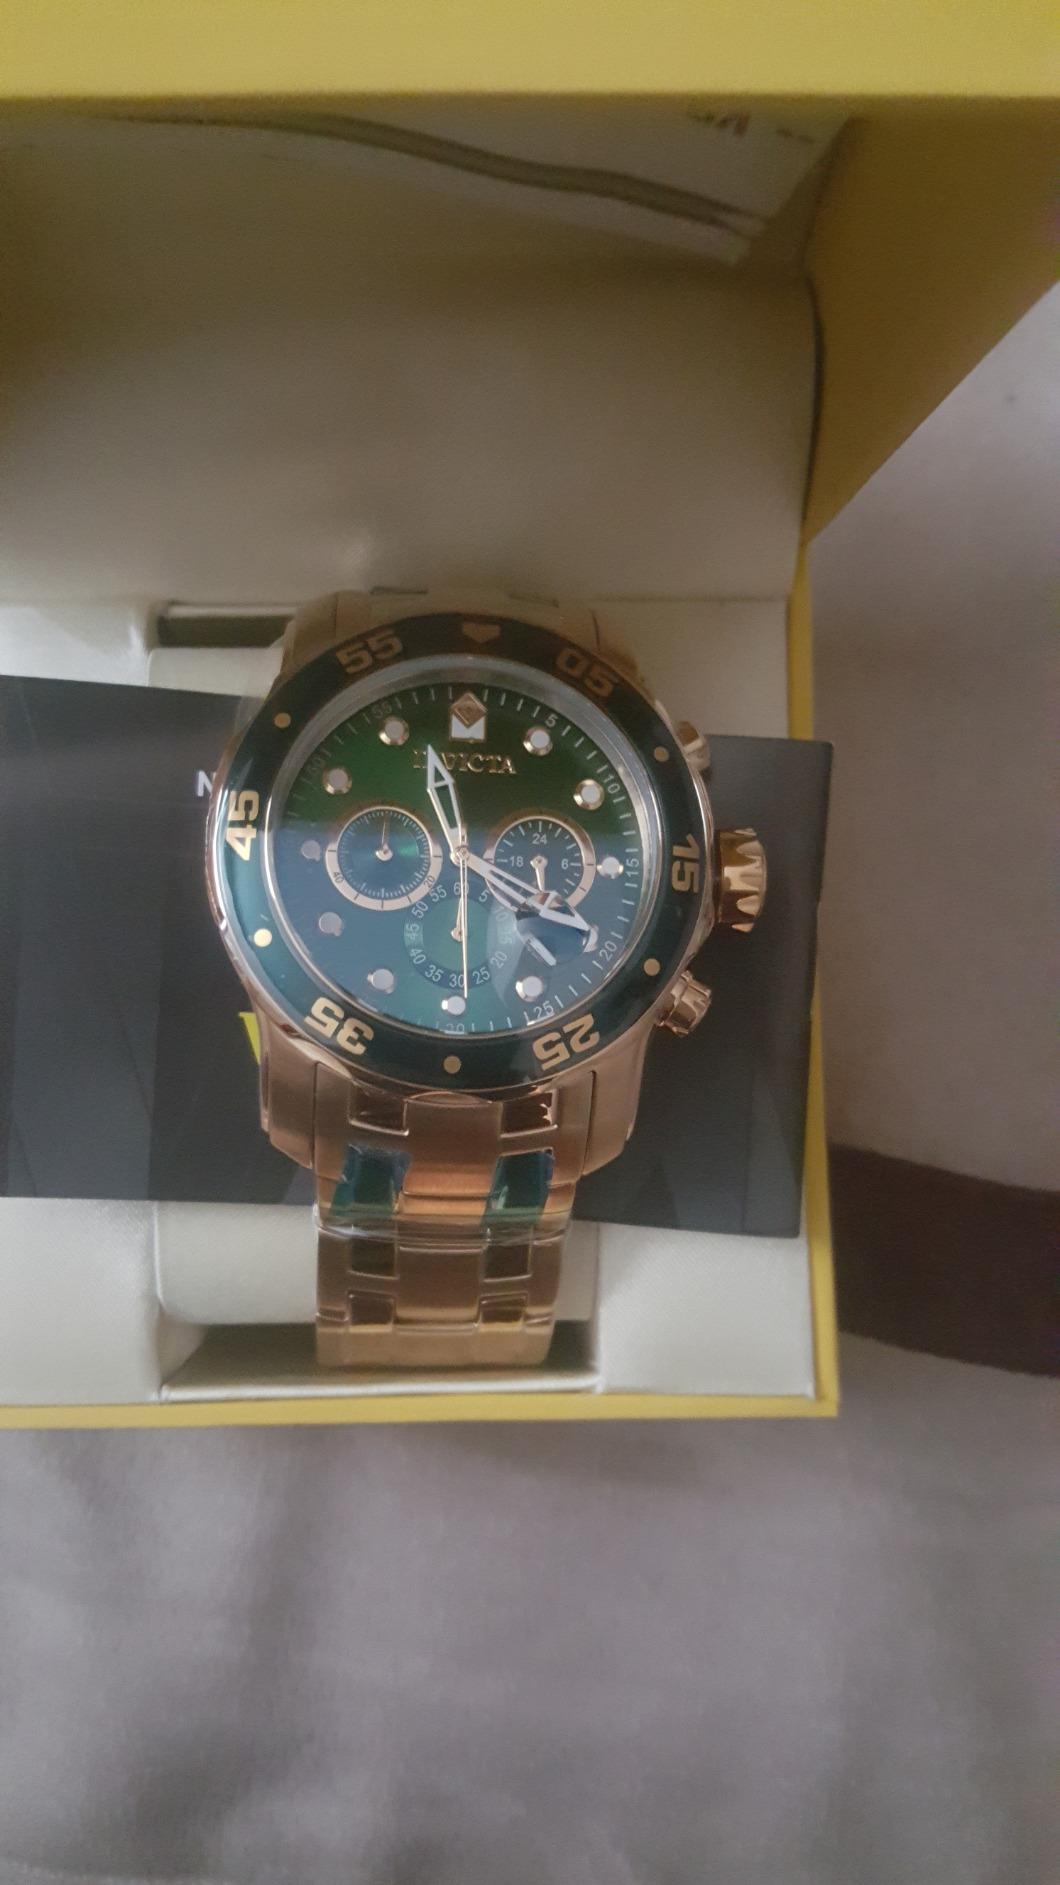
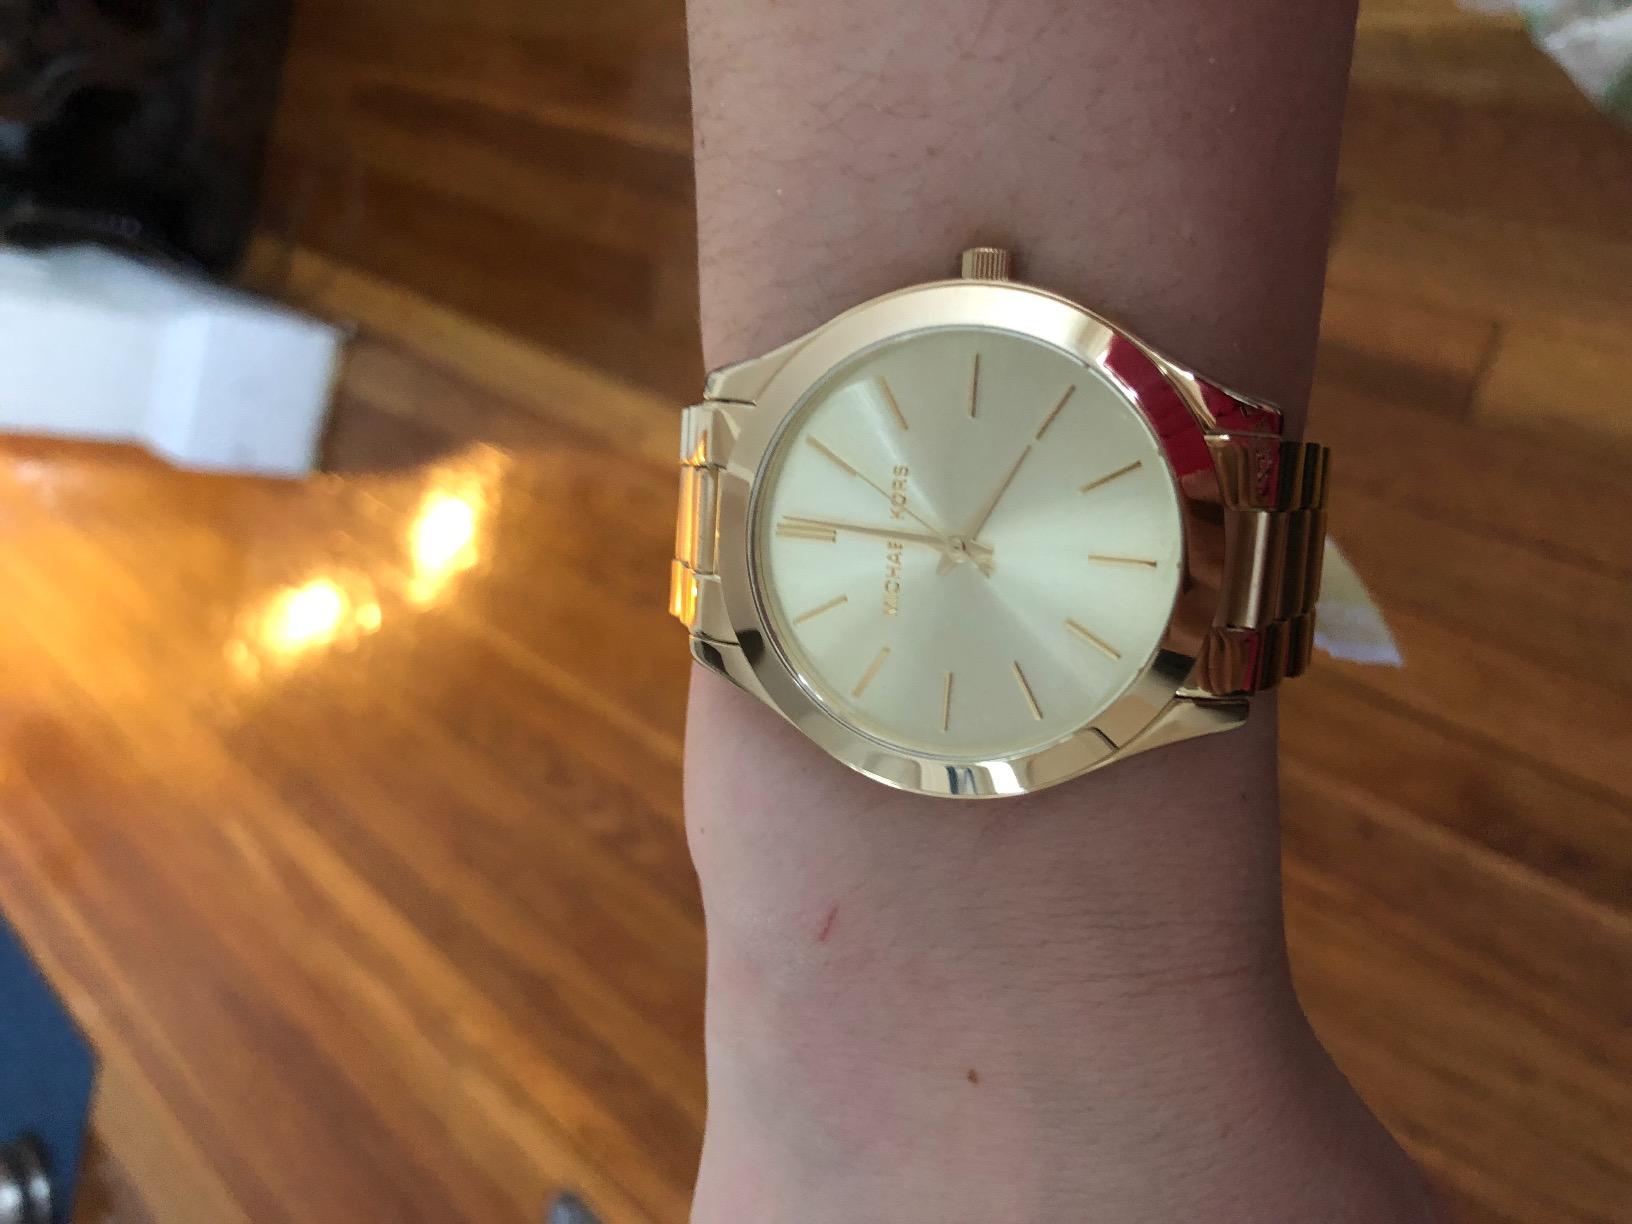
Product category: accessories_watch
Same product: no